Military officers' club

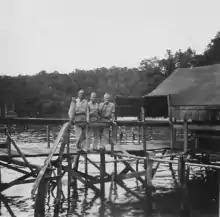
This 1944 officers' club was a bar for off-duty officers of the VII Amphibious Force ships. Despite its primitive appearance, the breeze off Yos Sudarso Bay brought relief from the smells and insects ashore.

An officers' club, known within the military as an O club, is an establishment similar to a gentlemen's club for commissioned officers of the armed forces. Few officers' clubs have survived the end of the Cold War.